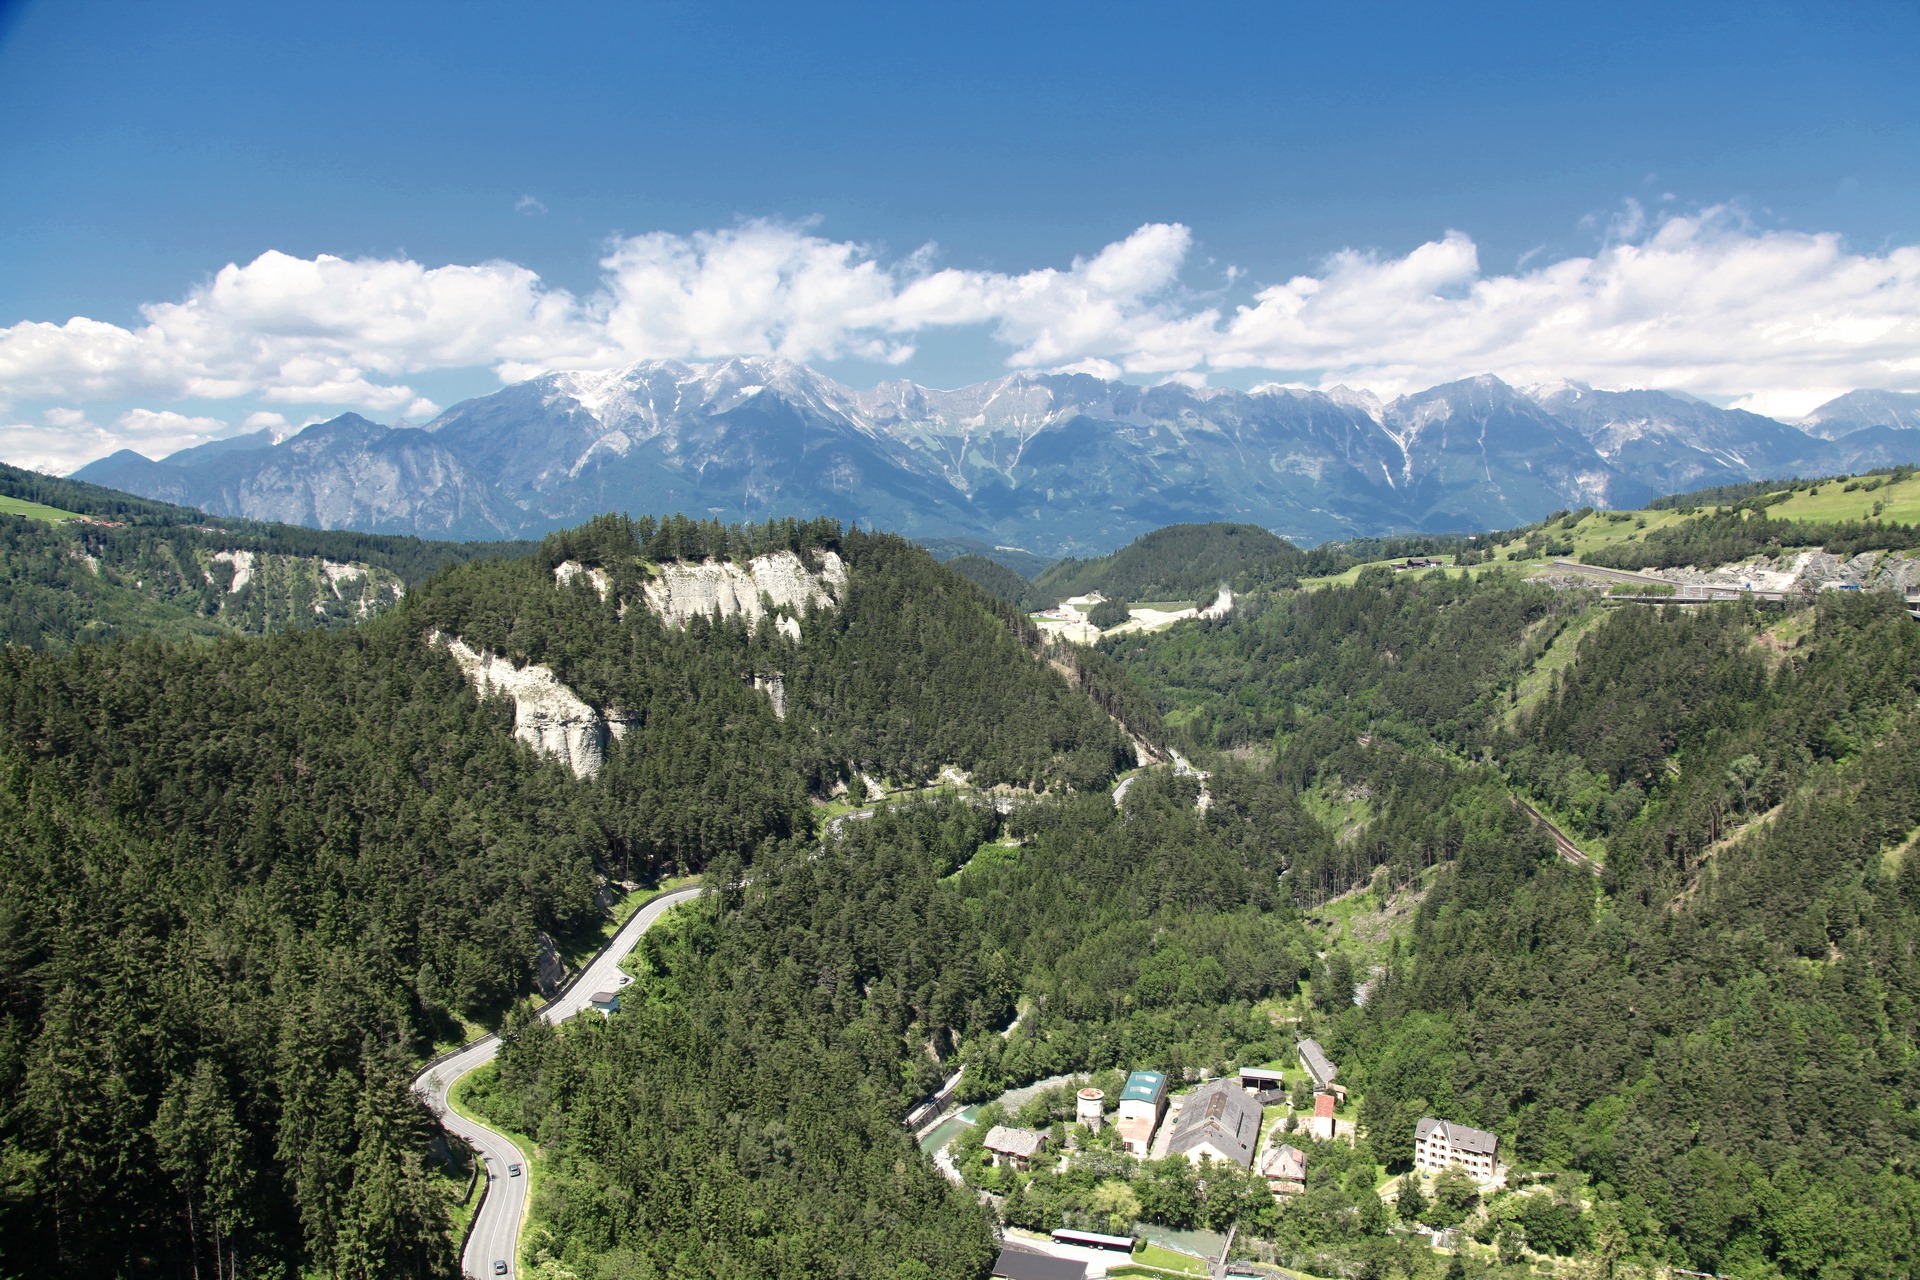
walking, mountain, bridge, meadow, hill, view, valley, mountain range, panorama, europe, ridge, mountains, alps, plateau, border, ecosystem, tyrol, landform, south tyrol, mountain pass, hill station, europe bridge, geographical feature, mountainous landforms